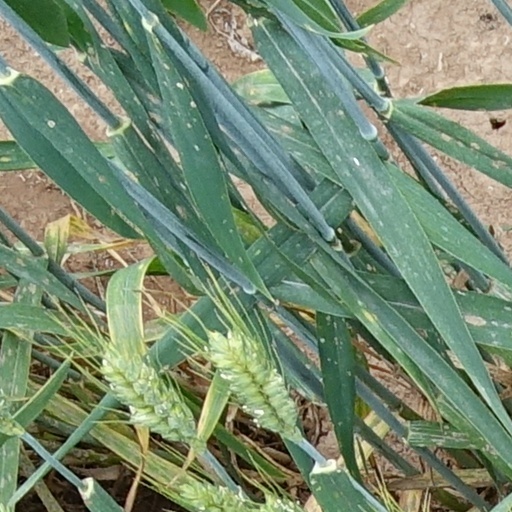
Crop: wheat